The Beginner's Goodbye

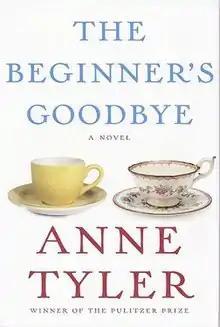
First edition cover, New York, 2012

Aaron Woolcott is an editor for a publisher of books with the beginner in mind. After the death of Aaron's wife, Dorothy, he thinks there should be a beginner's guide to dealing with the death of a spouse.